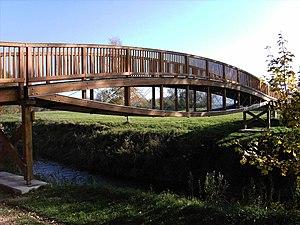
Un pont en bois est un pont dont le matériau de construction est principalement le bois. Les ponts en bois jouent un rôle important dans l'architecture du Moyen Âge, leur établissement étant facile et peu dispendieux. Mais malgré l’apparition de nombreuses techniques de construction durables ultérieurement, l’utilisation du bois dans certains ouvrages a perduré jusqu’à nos jours.